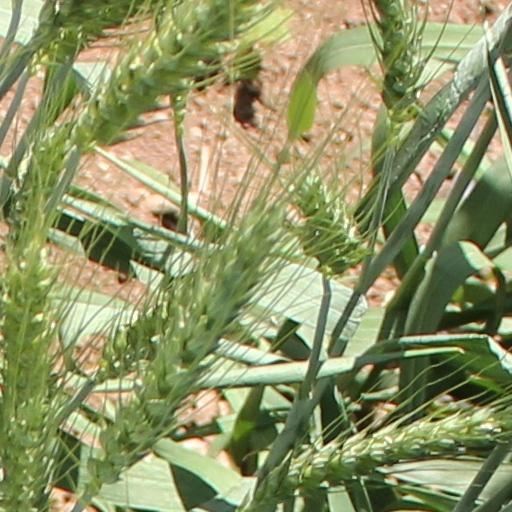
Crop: wheat